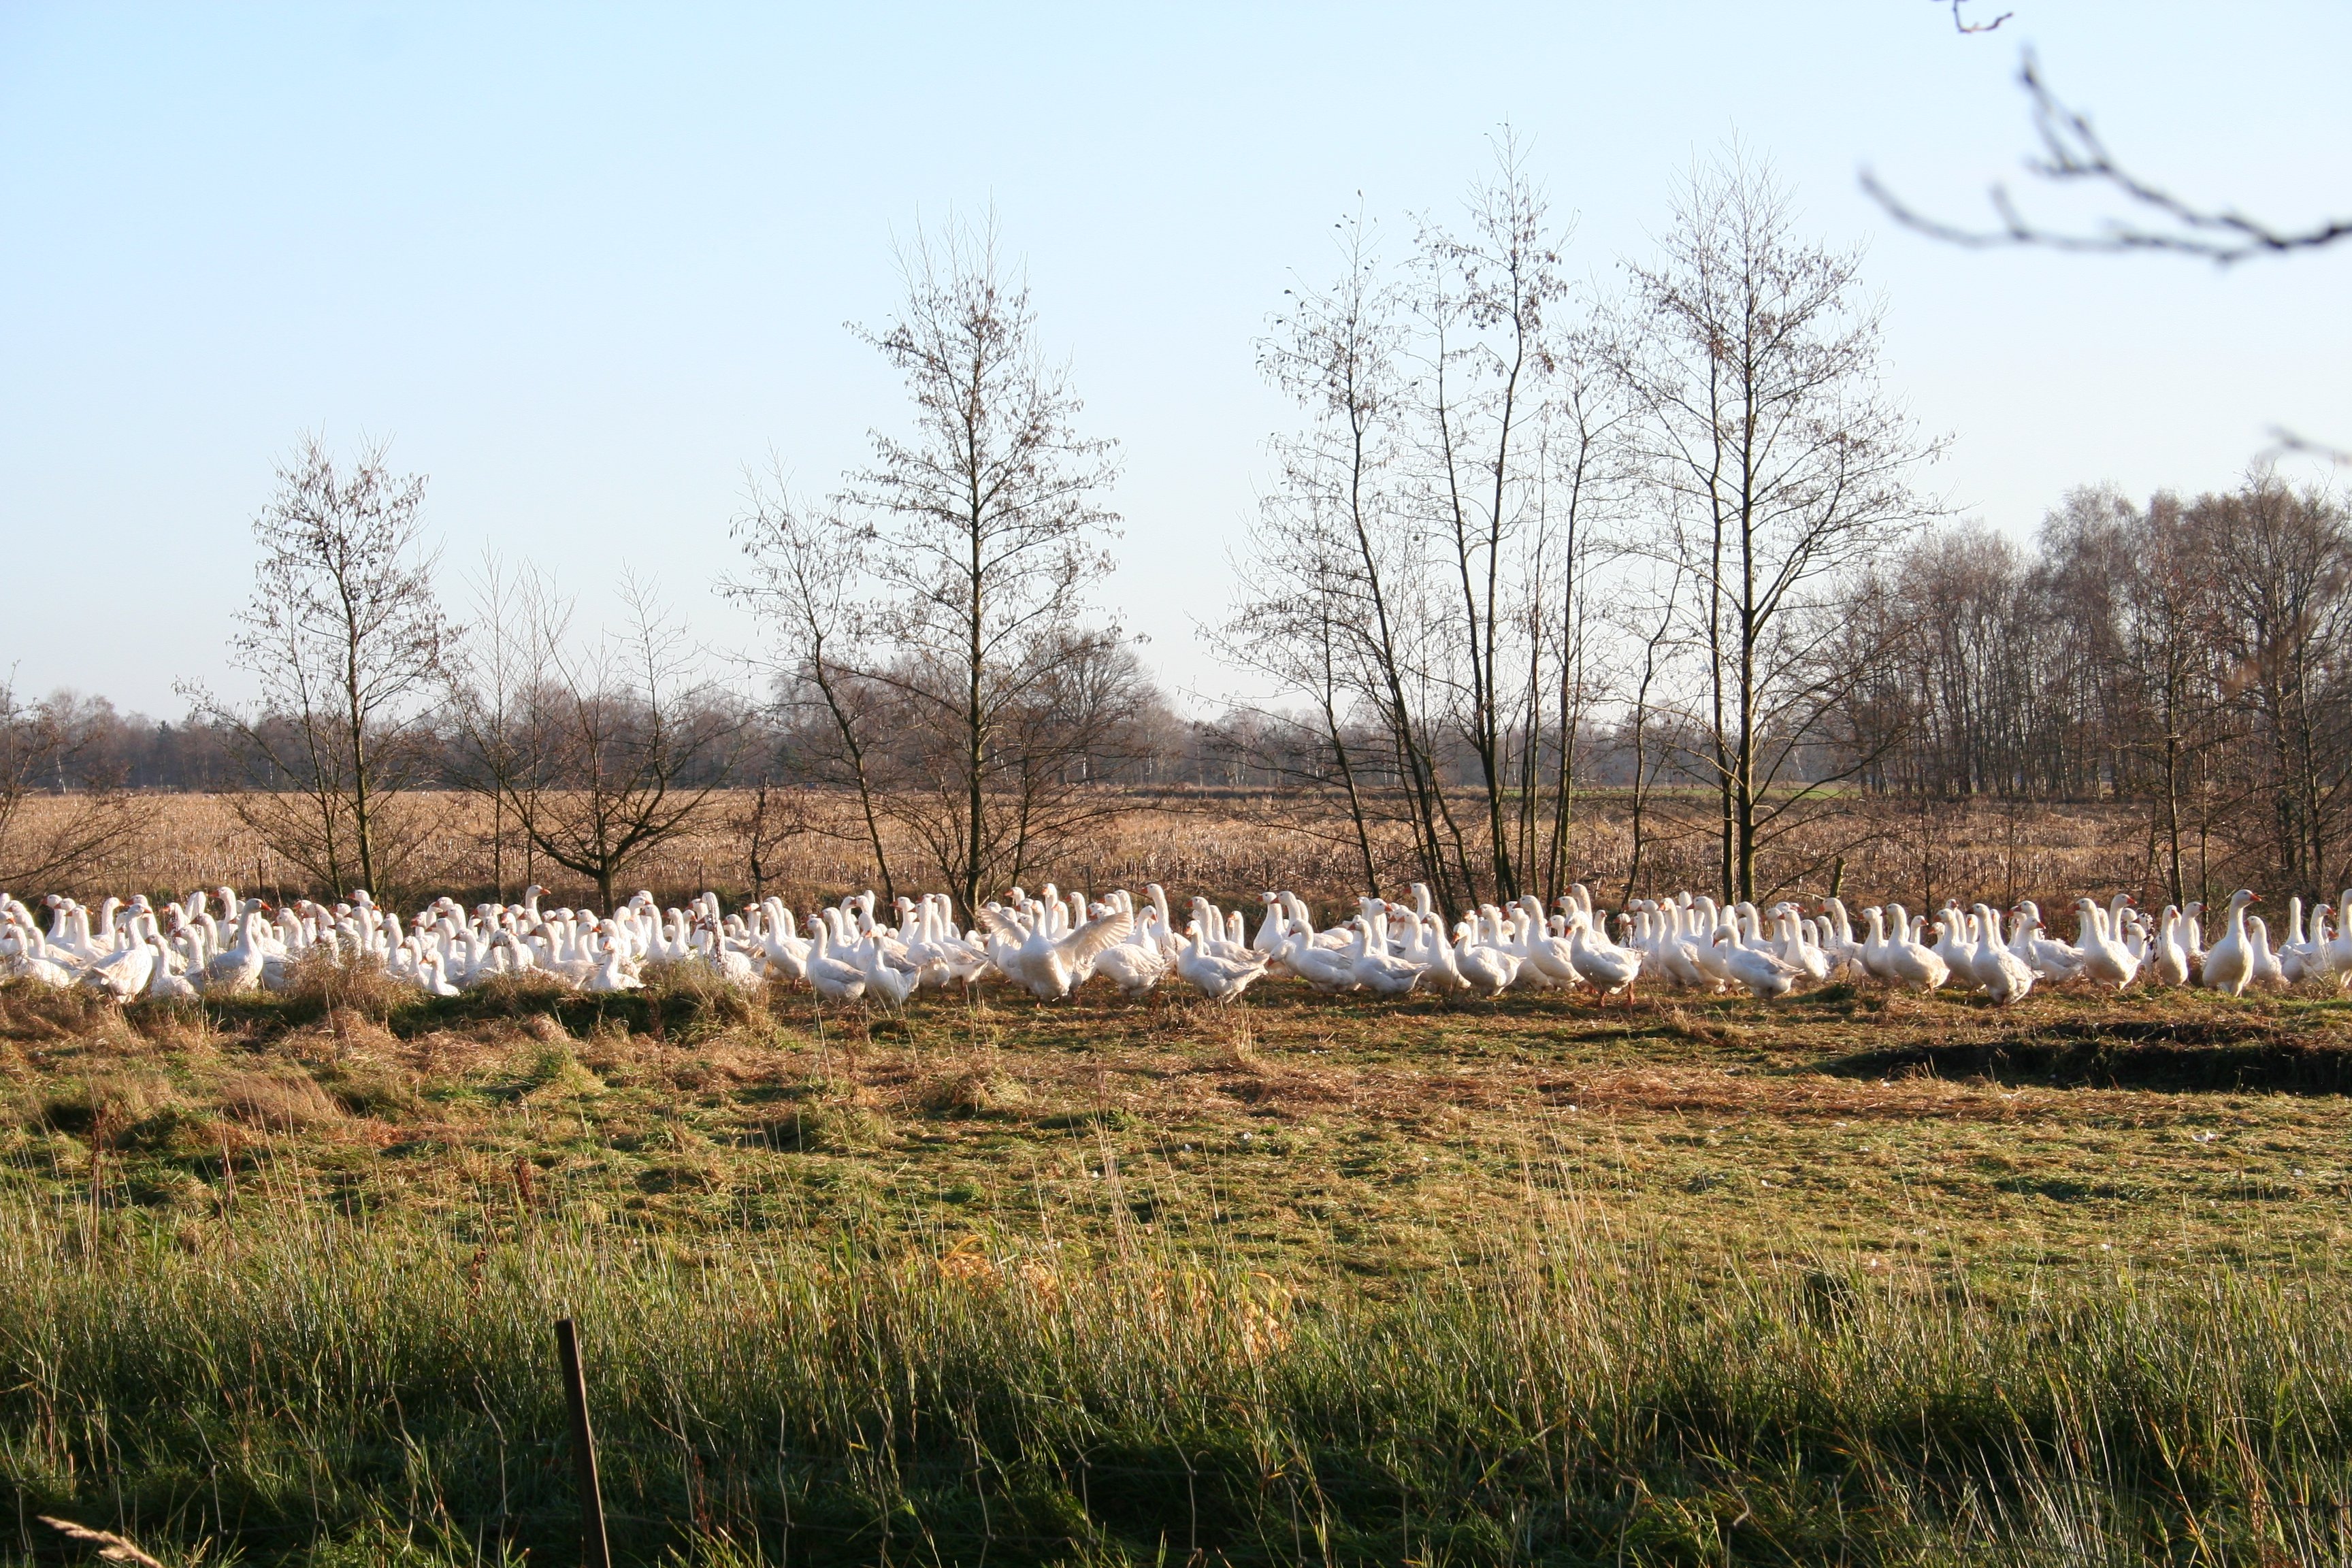
tree, water, nature, grass, marsh, swamp, winter, bird, sky, field, meadow, prairie, pasture, polder, grassland, animals, geese, wetland, bog, floodplain, crane, water bird, goose meadow, fen, grass family, animal migration, crane like bird